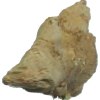
Label: ginger